Olivier Manchion

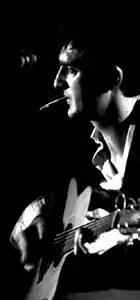
Olivier Manchion (Pfe), 2005

Manchion was born in Suresnes, near Paris. In 1987, he started to perform on bass guitar with Amaury Cambuzat. They founded Ulan Bator in 1993. They released albums in 1995 on Les Disques Du Soleil Et De L'Acier label. From 1995 to 1998, their studio recording was based in a disused chalk mine in Bougival ("Cradle of Impressionism"), near Paris. In 1996 meets Jean-Hervé Péron and immediately starts a long friendship and collaboration with Faust. The first musical meeting was entitled (and released later) as "Collectif Met(z)." After that, in 1997, a French/Swiss tour as "Faust including Ulan Bator". From 1995 to 1998, Olivier performed several times with Sleaze Art, a 30 guitars collective by Kasper T. Toeplitz (Ircam). Among others, "Zora Mudd" performances at la Fondation Cartier (1995, Paris-fr), Macba (1996, and Barcelona-sp), and Musique Action festival (1998, Nancy-fr). During the summer of 1998, I contributed to some sessions for "Only Chaos Is Real" by Richard Pinhas's Heldon, together with Maurice Dantec, Norman Spinrad, Antoine, and Bernard Paganotti (Magma). They also started the ORA project with Cambuzat and Ron Anderson (The Molecules). In 2000, one of the most popular Ulan Bator albums, "" (produced by Michael Gira), followed in 2002 by "OK: KO", a collection of "Ego: Echo" demo sessions and live recordings.